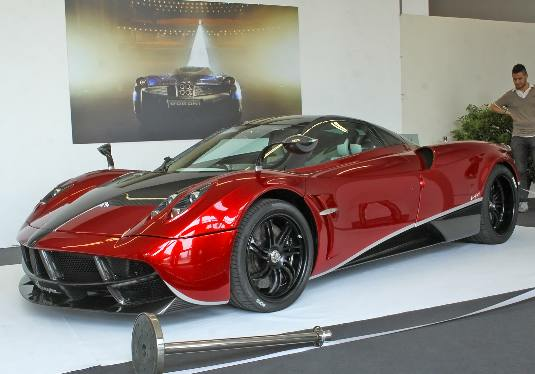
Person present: No